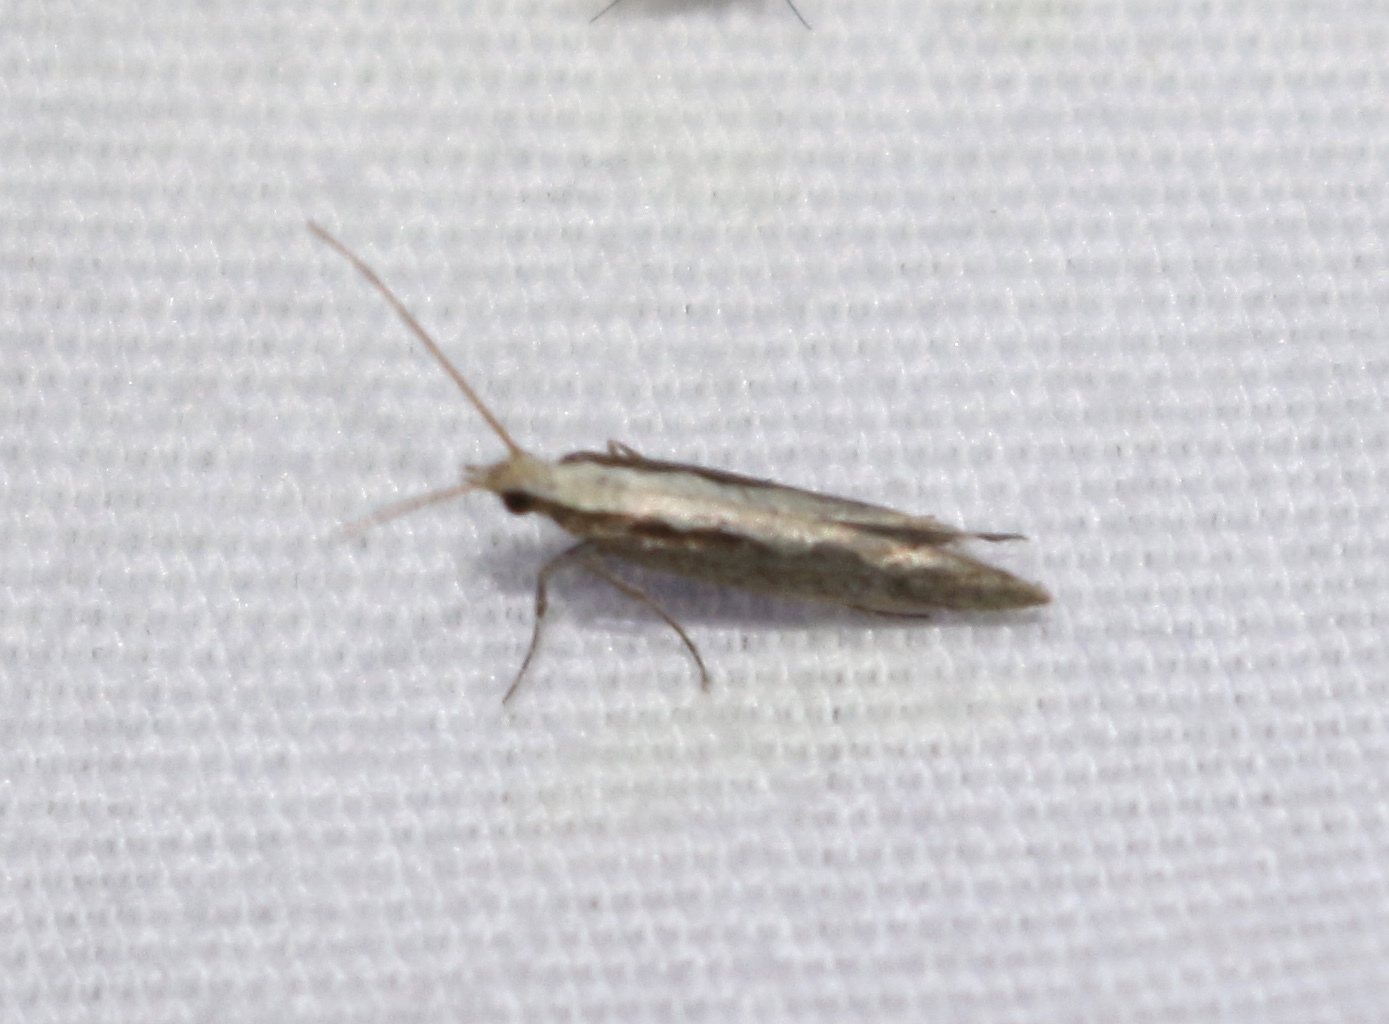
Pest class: diamondback_moth